Kin Kletso

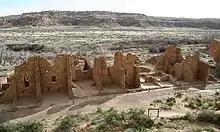
Kin Kletso Great House in Chaco Canyon, New Mexico

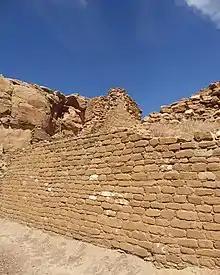
McElmo style masonry at Kin Kletso

Kin Kletso is a Chacoan Ancestral Pueblo great house and notable archaeological site located in Chaco Culture National Historical Park, southwest of Nageezi, New Mexico, United States.